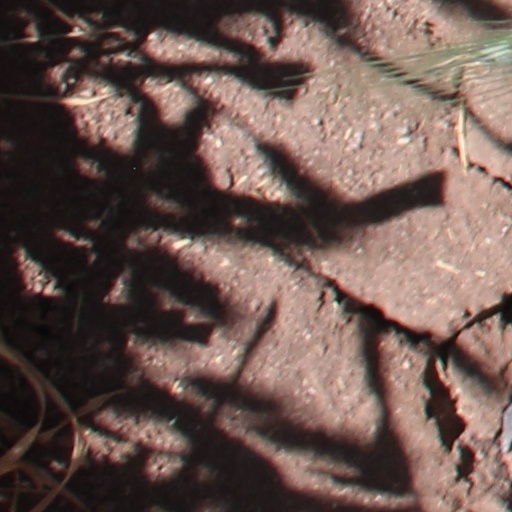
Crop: wheat